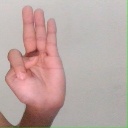
अक्षर: भ